Paul Renaud

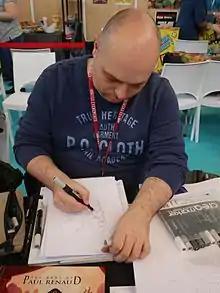
Paul Renaud

Paul Renaud (born 1975) is a French comic book artist and illustrator, and working for both European and French markets.